Nathaniel Ames (born 1741)

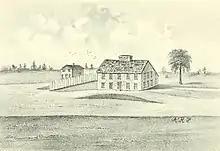
Ames tavern

The town of Dedham first elected Ames to the Great and General Court in 1790, but he refused the office. The following year he was elected again and accepted "upon [the town's] acceptance to dispense with my attendance... I consider myself as a nominal Representative only to save the Town from being fined".